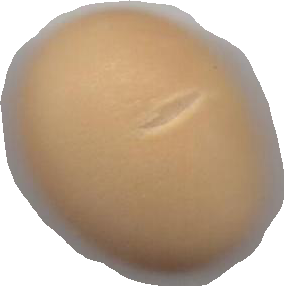
Variety: Grobogan